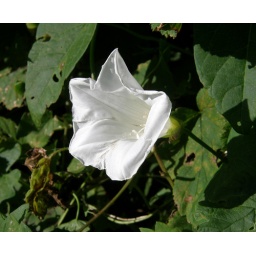
White flower near the water